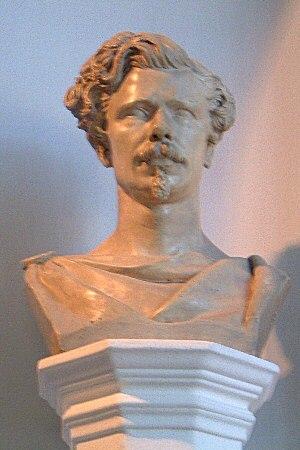
Barend Cornelis Koekkoek est un peintre néerlandais spécialisé dans la peinture de paysage et est le père de Johannes Hermanus Barend Koekkoek.